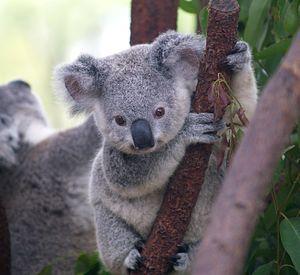
Le koala, appelé aussi Paresseux australien, est une espèce de marsupial arboricole herbivore endémique d'Australie et le seul représentant encore vivant de la famille des Phascolarctidés. On le trouve dans les régions côtières de l'Australie méridionale et orientale, d'Adélaïde à la partie sud de la péninsule du cap York. Les populations s'étendent aussi sur des distances considérables dans l'arrière-pays australien, là où l'humidité est suffisante pour le maintien de forêts. Les koalas d'Australie-Méridionale furent exterminés au début du XXᵉ siècle, mais cet État fédéré a depuis été repeuplé grâce à des transferts du Victoria. Cet animal n'était plus présent ni en Tasmanie, ni en Australie-Occidentale, mais il y a été réintroduit.